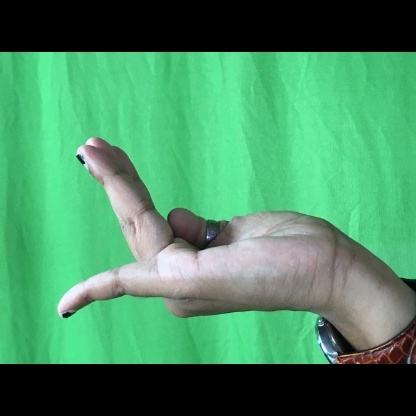
Mudra: Chaturam